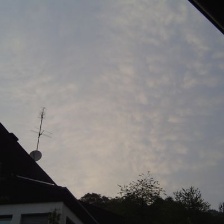
Cloud type: Altocumulus